Economic history of Pakistan

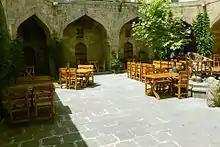
Multani Caravanserai in Baku, was built for traders from Multan and is a testimony to trade relations between two regions.

During the Mughal period (1526–1858) in the 16th century, the gross domestic product of the empire was estimated at 25.1% of the world economy.